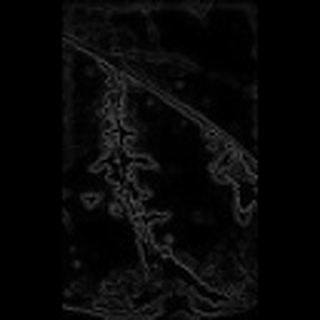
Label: cotton_bacterial_blight